Balmaghie

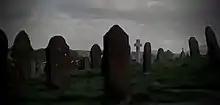
Gravestones at Balmaghie Churchyard

The Balmaghie War Memorial was designed by the sculptor Alexander Carrick in Cullaloe stone and unveiled in 1920.